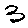
Label: 3